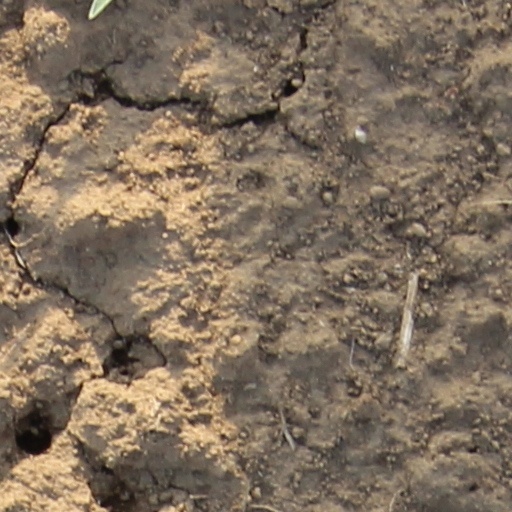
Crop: wheat